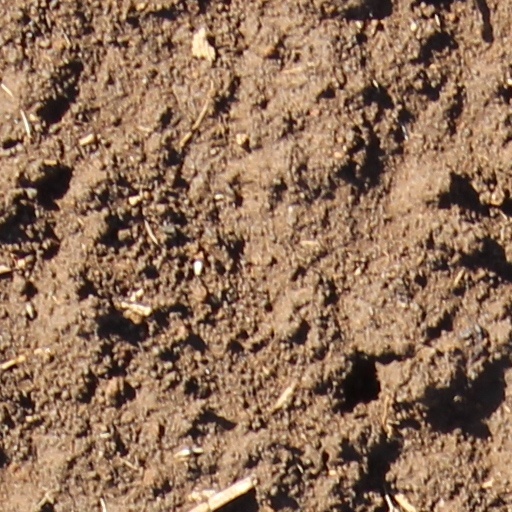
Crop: wheat